Sky position (RA, Dec in degrees): 181.812, 9.808
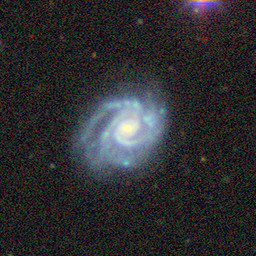
Galaxy morphology: Unbarred Tight Spiral Galaxies